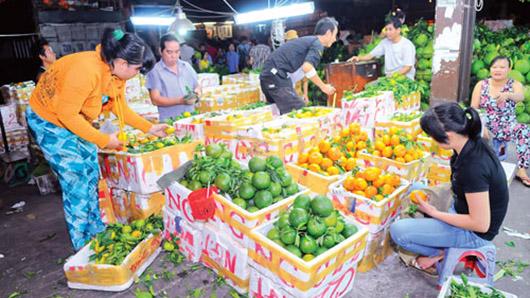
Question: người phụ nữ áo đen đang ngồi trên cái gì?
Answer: cô ấy ngồi trên cái ghế nhựa